Japanese submarine I-158

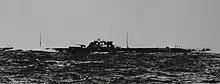
"I-58" at sea, 1927

On the day of her commissioning, "I-58" was attached to the Kure Naval District. On 1 April 1929, the new Submarine Division 19 was activated in Submarine Squadron 2 in the 2nd Fleet, a component of the Combined Fleet, and she was assigned to the new division that day. The division was reassigned to the Kure Defense Division in the Kure Naval District on 1 December 1931, but it returned to Submarine Squadron 2 in the 2nd Fleet on 20 May 1932. "I-58" was placed in reserve at Kure, Japan, on 1 June 1932.